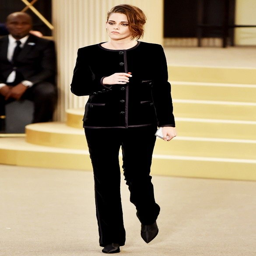
actor walks in the show wearing a black suit